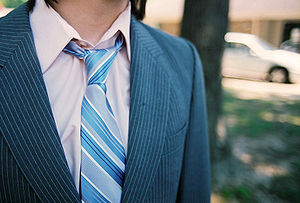
Stribe (farvet område)
Striber på jakke og slips
Ved en stribe i denne betydning af ordet forstås et langagtigt farvet område på en kontrasterende baggrund eventuelt ført helt ud til kanten af baggrunden således at denne deles i to adskilte områder. En stribe adskiller sig fra en streg eller linje derved at en stribe i modsætning hertil har en anseelig bredde, undertiden så bred, at det ikke objektivt kan afgøres, hvad der er stribe og hvad der er baggrund.